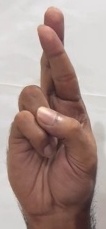
ASL sign: R